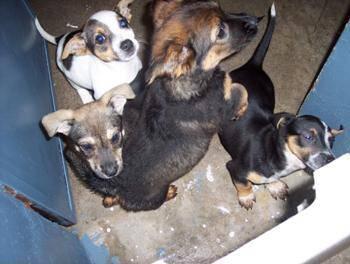
dog